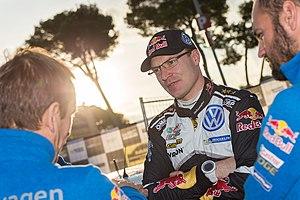
Le 52ᵉ rallye de Catalogne 2016 est la 12ᵉ manche du Championnat du monde des rallyes 2015.